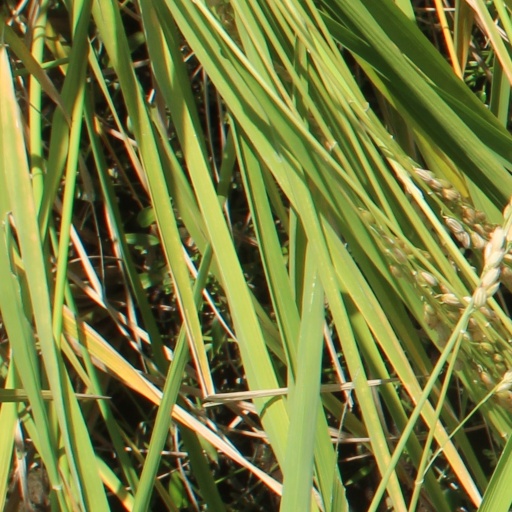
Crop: rice